Luka (singer)

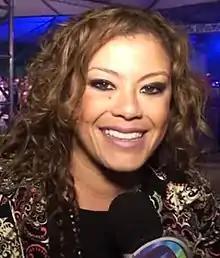
Luka in October 2013.

Luciana Karina Santos de Lima better known by her stage name Luka (born in Porto Alegre, Brazil on 26 June 1979) is a Brazilian singer and songwriter. She has released 4 studio albums.